Henry M. Kimball

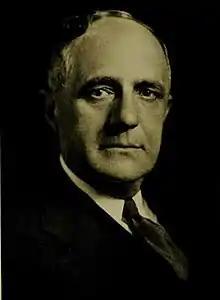
Frontispiece of 1936's "Henry Mahlon Kimball, Late a Representative"

Henry Mahlon Kimball (August 27, 1878 – October 19, 1935) was an American politician in Michigan.